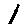
Label: 1